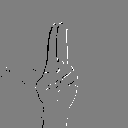
ASL letter: u